Trévé

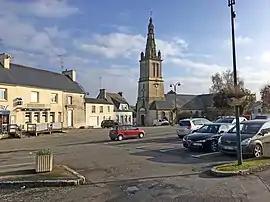
The church of Saint-Just, in Trévé

Trévé is a commune in the Côtes-d'Armor department of Brittany in northwestern France.